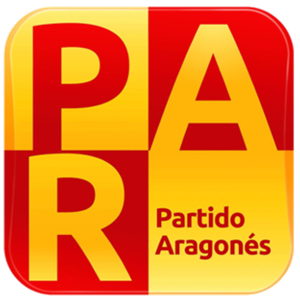
Les élections générales espagnoles de 2000 se sont tenues le dimanche 12 mars 2000 afin d'élire les 350 députés et 208 des 266 sénateurs de la VIIᵉ législature des Cortes Generales. 13 députés sont élus en Aragon.
Le Parti aragonais est un parti politique de centre droit et nationaliste aragonais, en Espagne.
Les élections générales espagnoles de 1986 se sont tenues le dimanche 22 juin 1986 afin d'élire les 350 députés et 208 des 266 sénateurs de la IIIᵉ législature des Cortes Generales. 14 députés sont élus en Aragon.